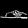
Label: Sandal